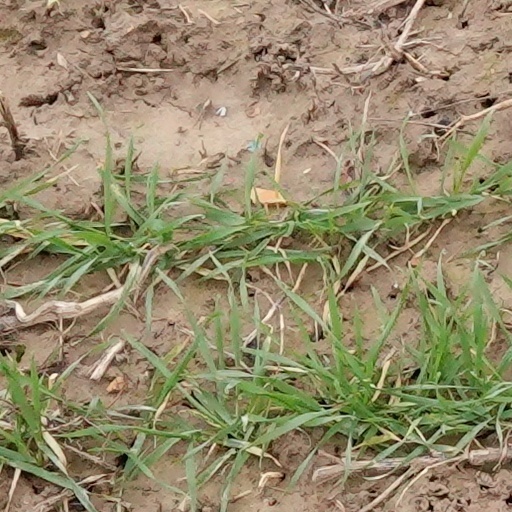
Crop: wheat